History of Kyiv

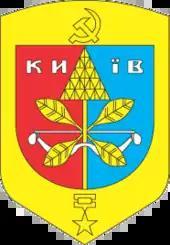
Coat of arms of Kyiv during the Soviet era.

Babi Yar, a location in Kyiv, became a site of one of the most infamous Nazi WWII war crimes. During two days in September 1941, at least 33,771 Jews from Kyiv and its suburbs were massacred at Babi Yar by the SS Einsatzgruppen, according to their own reports. Babi Yar was a site of additional mass murders of captured Soviet citizens over the following years, including Ukrainians, Romani, POWs and anyone suspected in aiding the resistance movement, perhaps as many as 60,000 additional people.